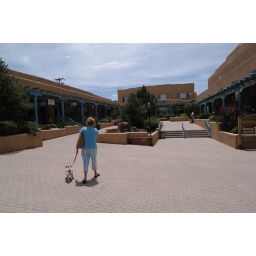
lady in blue with dog